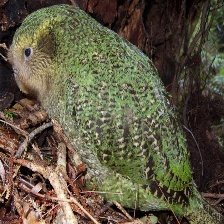
Species: KAKAPO
Scientific name: STRIGOPS HABROPTILUS